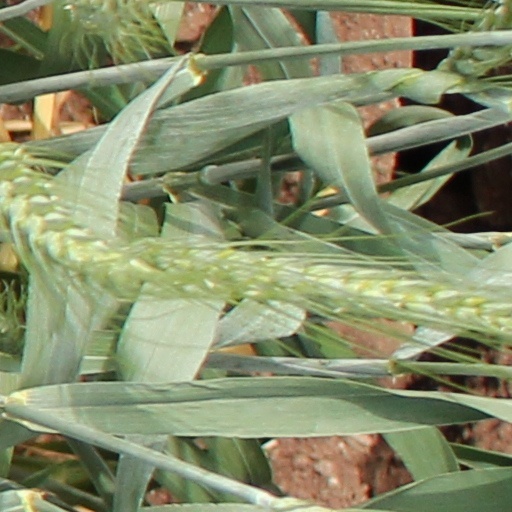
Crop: wheat